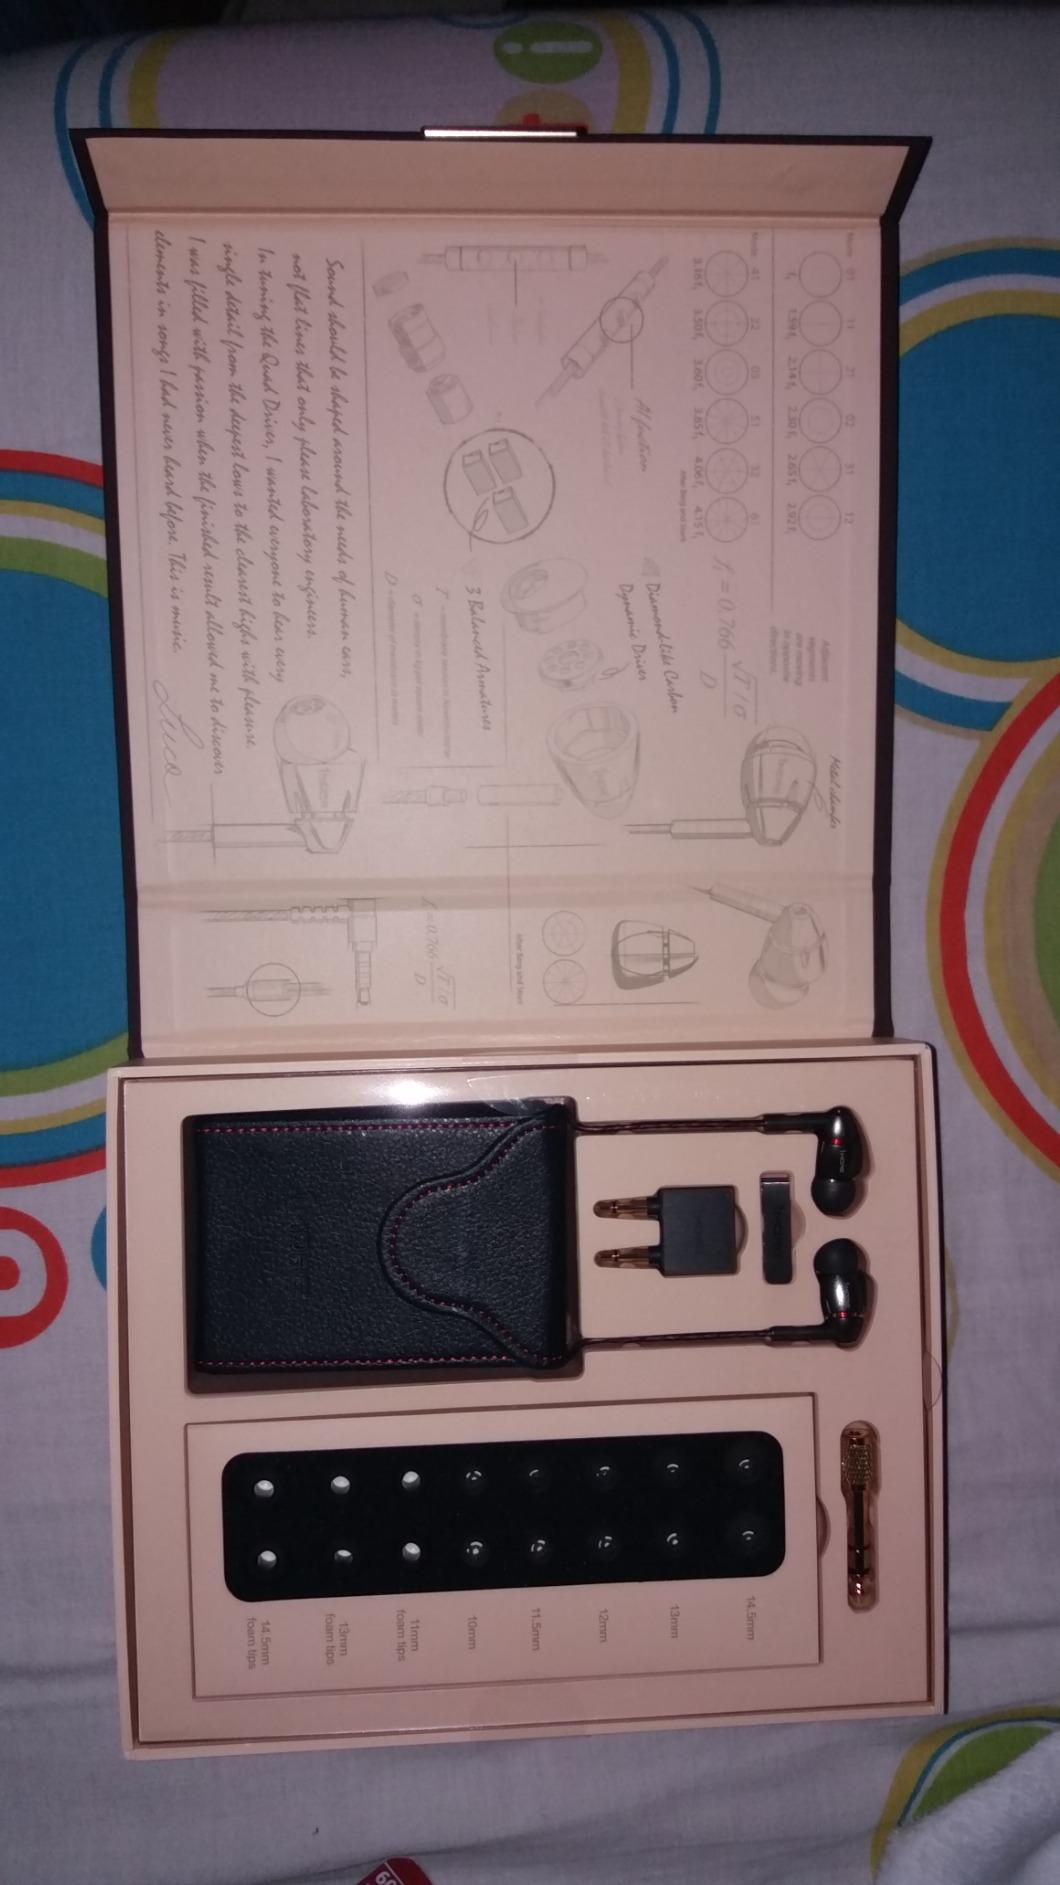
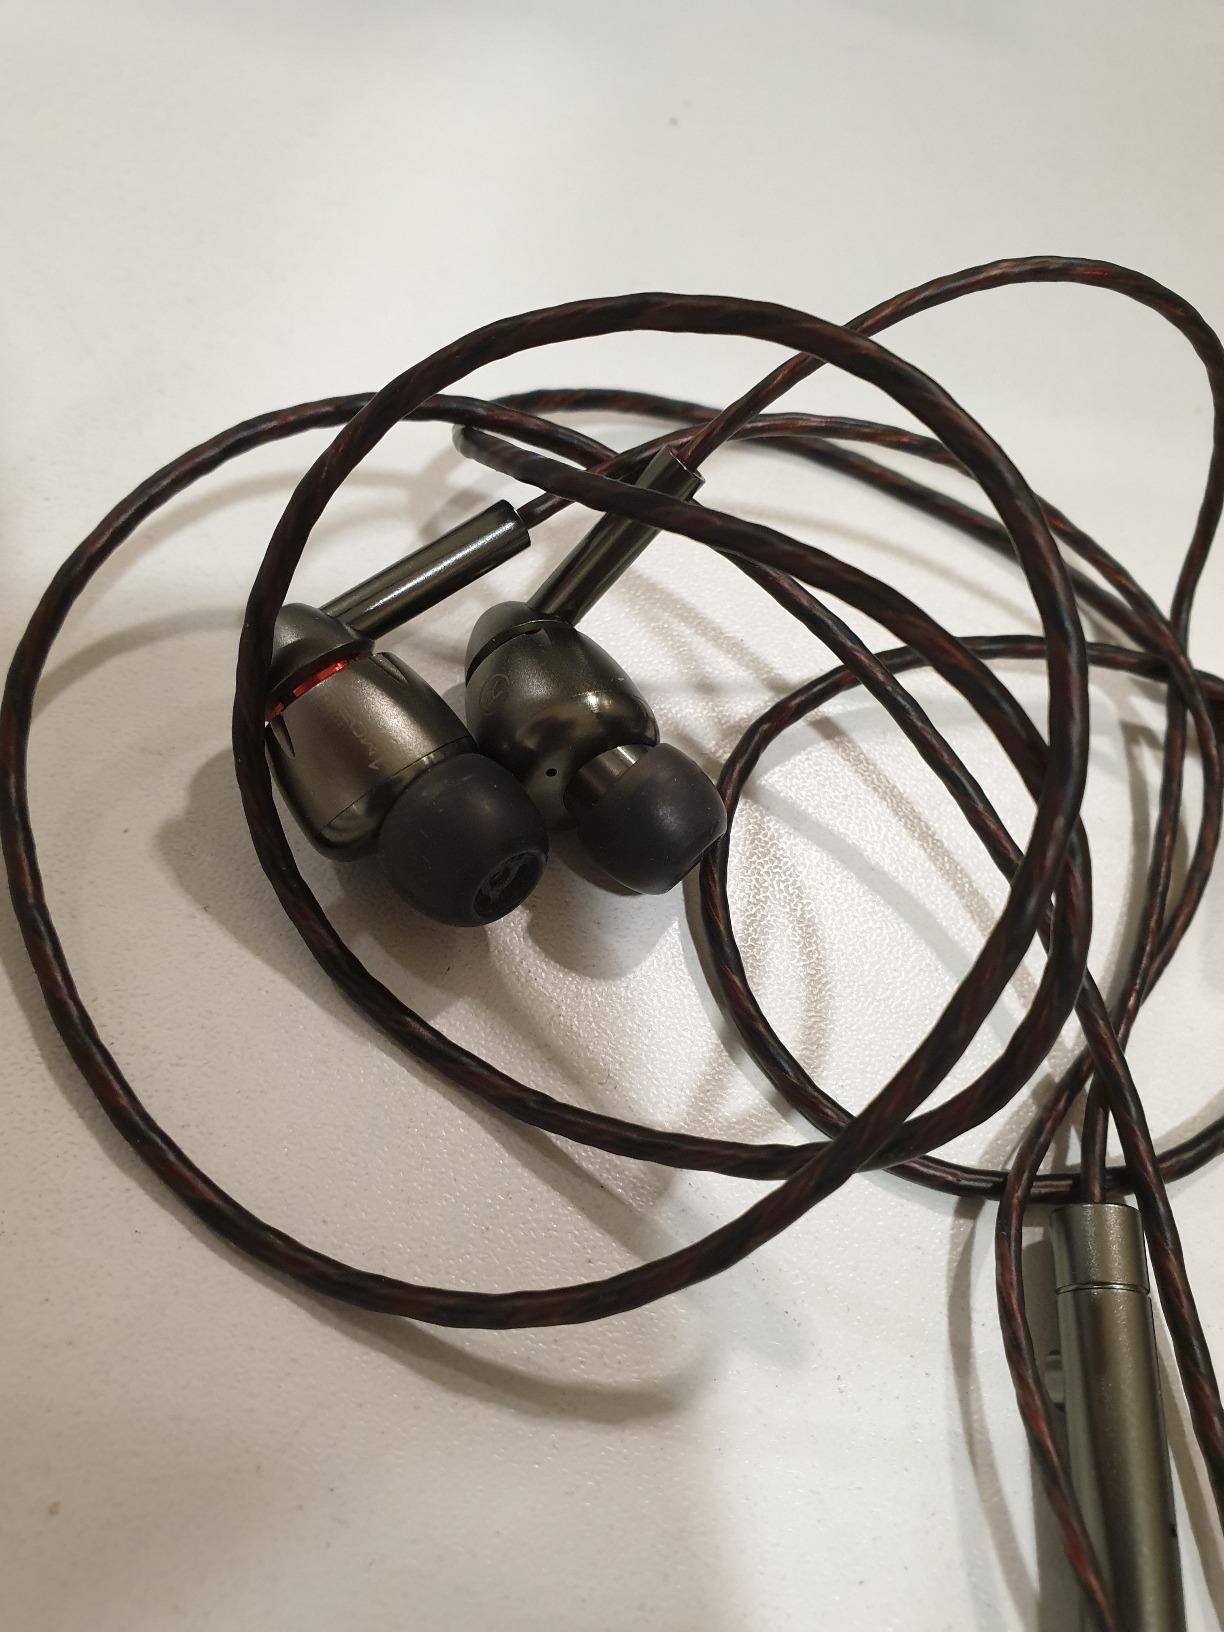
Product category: headphones
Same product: yes